Courrier de Smyrne

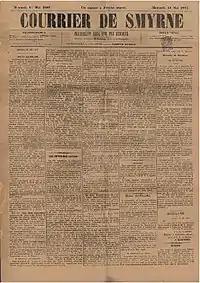

Courrier de Smyrne was Francophone newspaper of İzmir which was published from 1824 to 1905, usually twice a week. Successive editors were Alexandrer Blacque (1824), Reggio Gaston, in 1893 and Jules Regio in 1905. Besides politics, the newspaper contained commercial and literary issues, some of which can be found in the National Library of France.